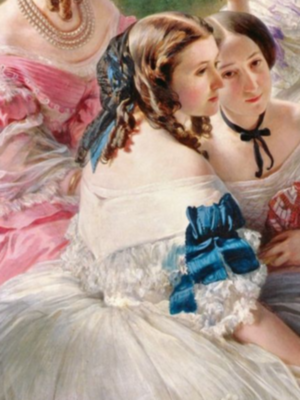
Jane Thorne, baronne de Pierres, était une aristocrate, dame du palais de l'impératrice Eugénie de Montijo.